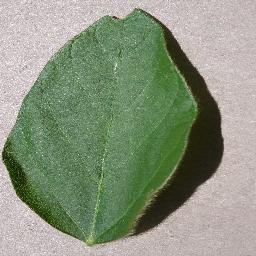
Label: Soybean___healthy